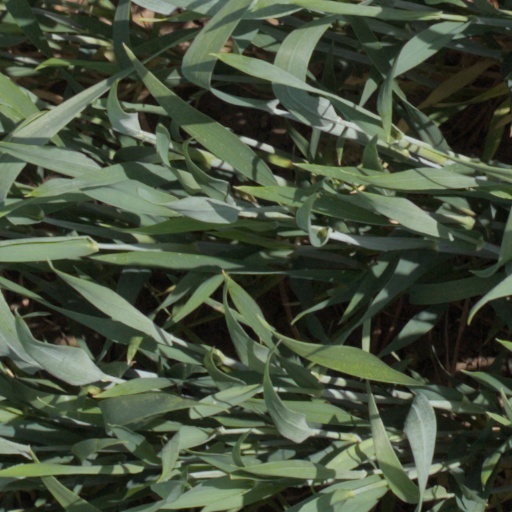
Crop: wheat